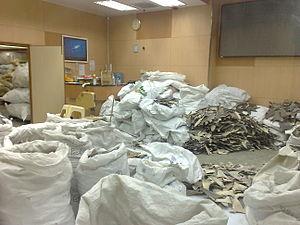
sharkfin-warehouse in Hong-Kong
Le shark finning est une pratique consistant à capturer des requins pour leur couper les ailerons et la nageoire caudale puis à les rejeter mutilés à la mer. Les éléments anatomiques prélevés servent à la préparation d'une soupe traditionnelle chinoise. Les Chinois lui accordent de nombreuses vertus thérapeutiques, non démontrées scientifiquement, alors qu'elle est dangereuse pour la santé. Pratiquée aussi bien par des pêcheurs des pays mal-développés que des pays développés, le finning n'est ni géré, ni surveillé dans la plupart des pays. La majorité des ailerons sont exportés vers le marché asiatique, où ils sont vendus au détail. Depuis les années 1980, cette pêche a considérablement augmenté, du fait de la demande croissante d'ailerons, de l'amélioration des techniques de pêche et de la mondialisation de l'économie de marché.